Papal selection before 1059

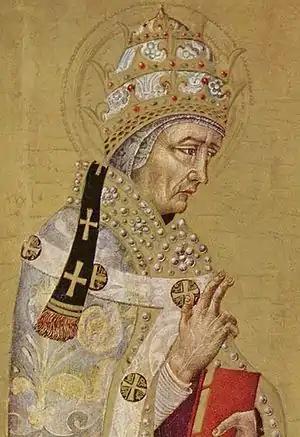
Fabian was reputedly selected as bishop because a dove landed on him, the first historical reference to a method of papal succession.

The selection of the pope, the bishop of Rome and supreme pontiff of the Catholic Church, prior to the promulgation of "In nomine Domini" in 1059 varied throughout history. Popes were often putatively appointed by their predecessors or by political rulers. While some kind of election often characterized the procedure, an election that included meaningful participation of the laity was rare, especially as the popes' claims to temporal power solidified into the Papal States. The practice of papal appointment during this period would later result in the putative "jus exclusivae", i.e., the claimed but invalid right to veto the selection that Catholic monarchs exercised into the twentieth century.